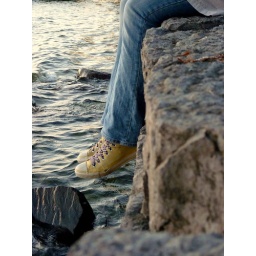
sitting by the river